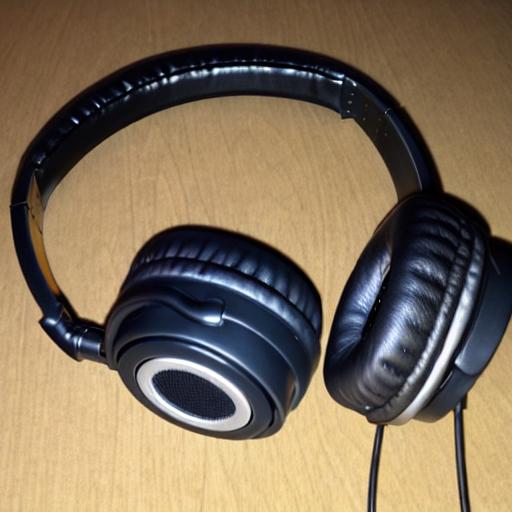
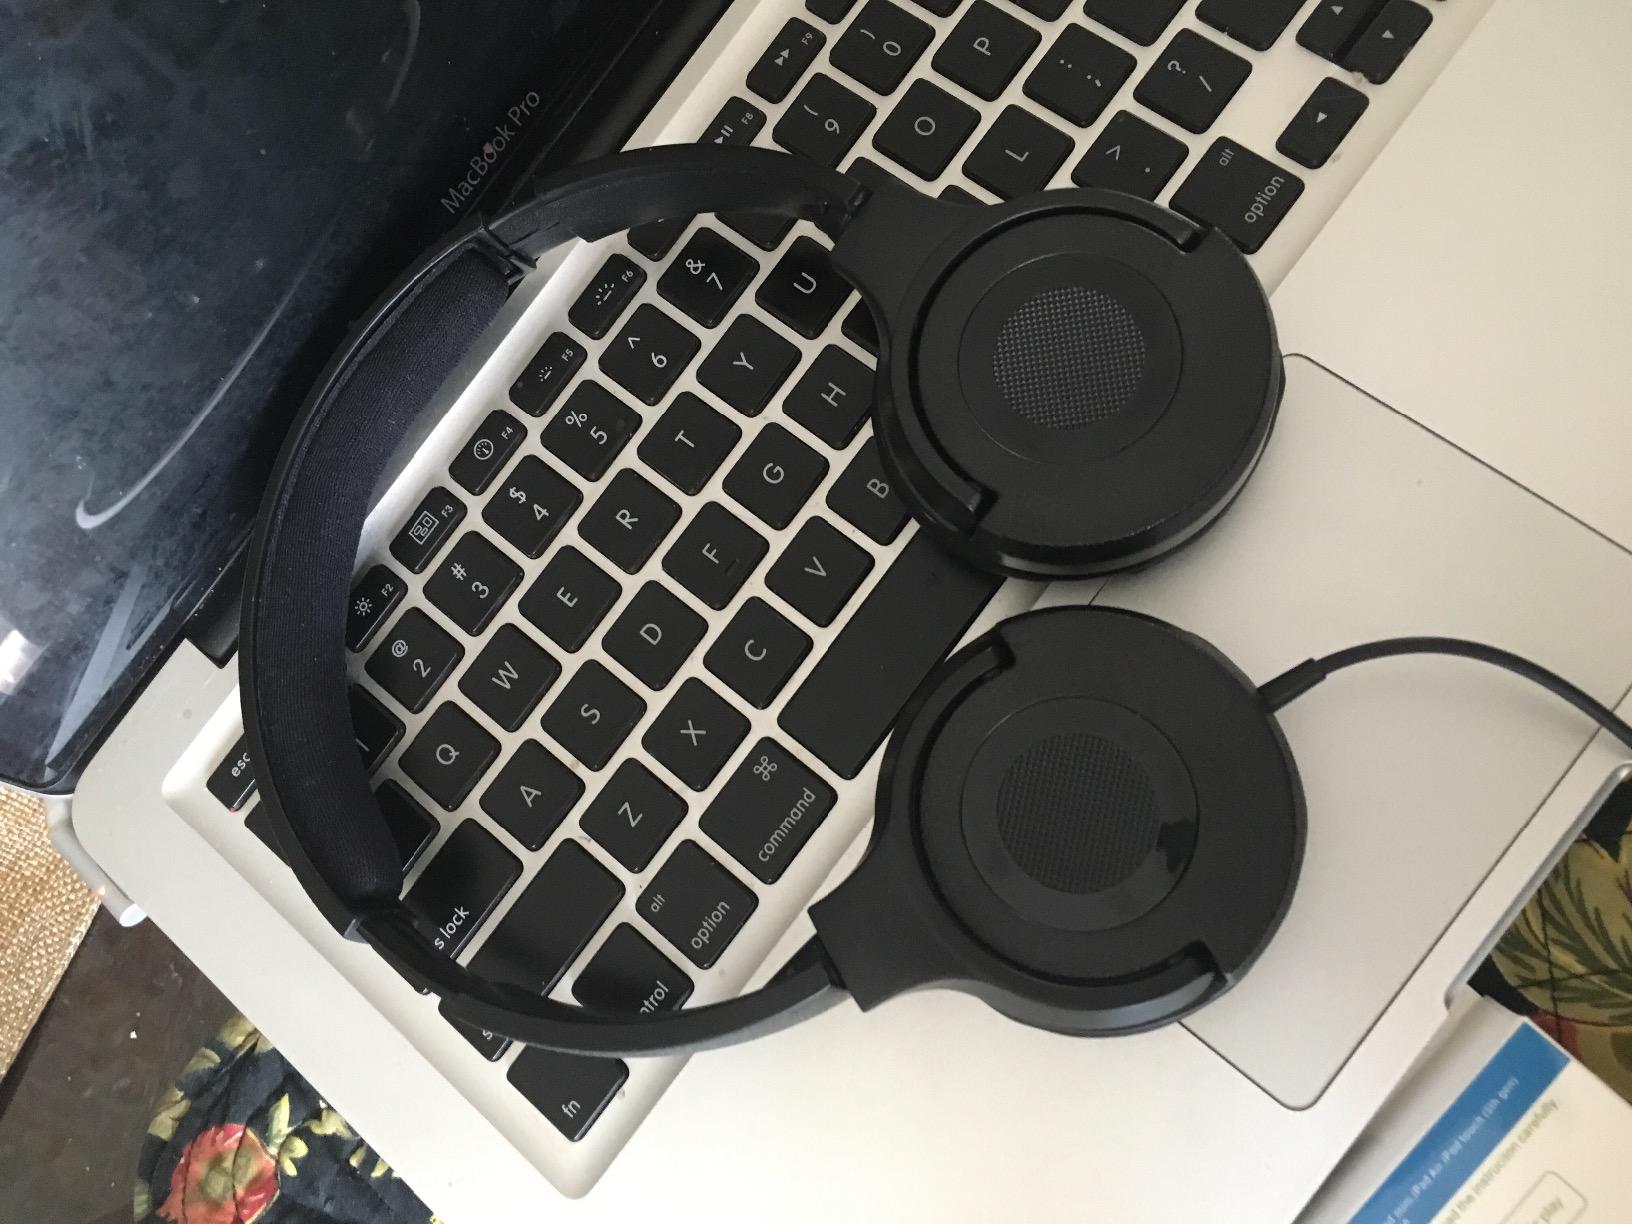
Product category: headphones
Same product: no